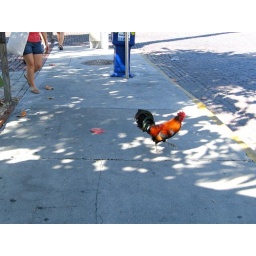
this dude was in a hurry to cross the street and get to the bar, which was opening in 5 minutes.